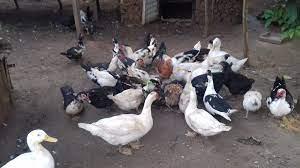
Hawa ni bata ambao wamekusanyika katika eneo moja, bata hao wana rangi nyeupe wengine wakiwa na rangi mchanganyiko nyeupe na nyeusi, bata hao wanafungwa ndani ya eneo hili ni wazuri sana na ni wenye kuvutia.